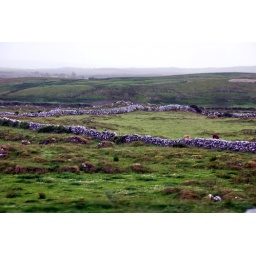
cows in rock wall pens